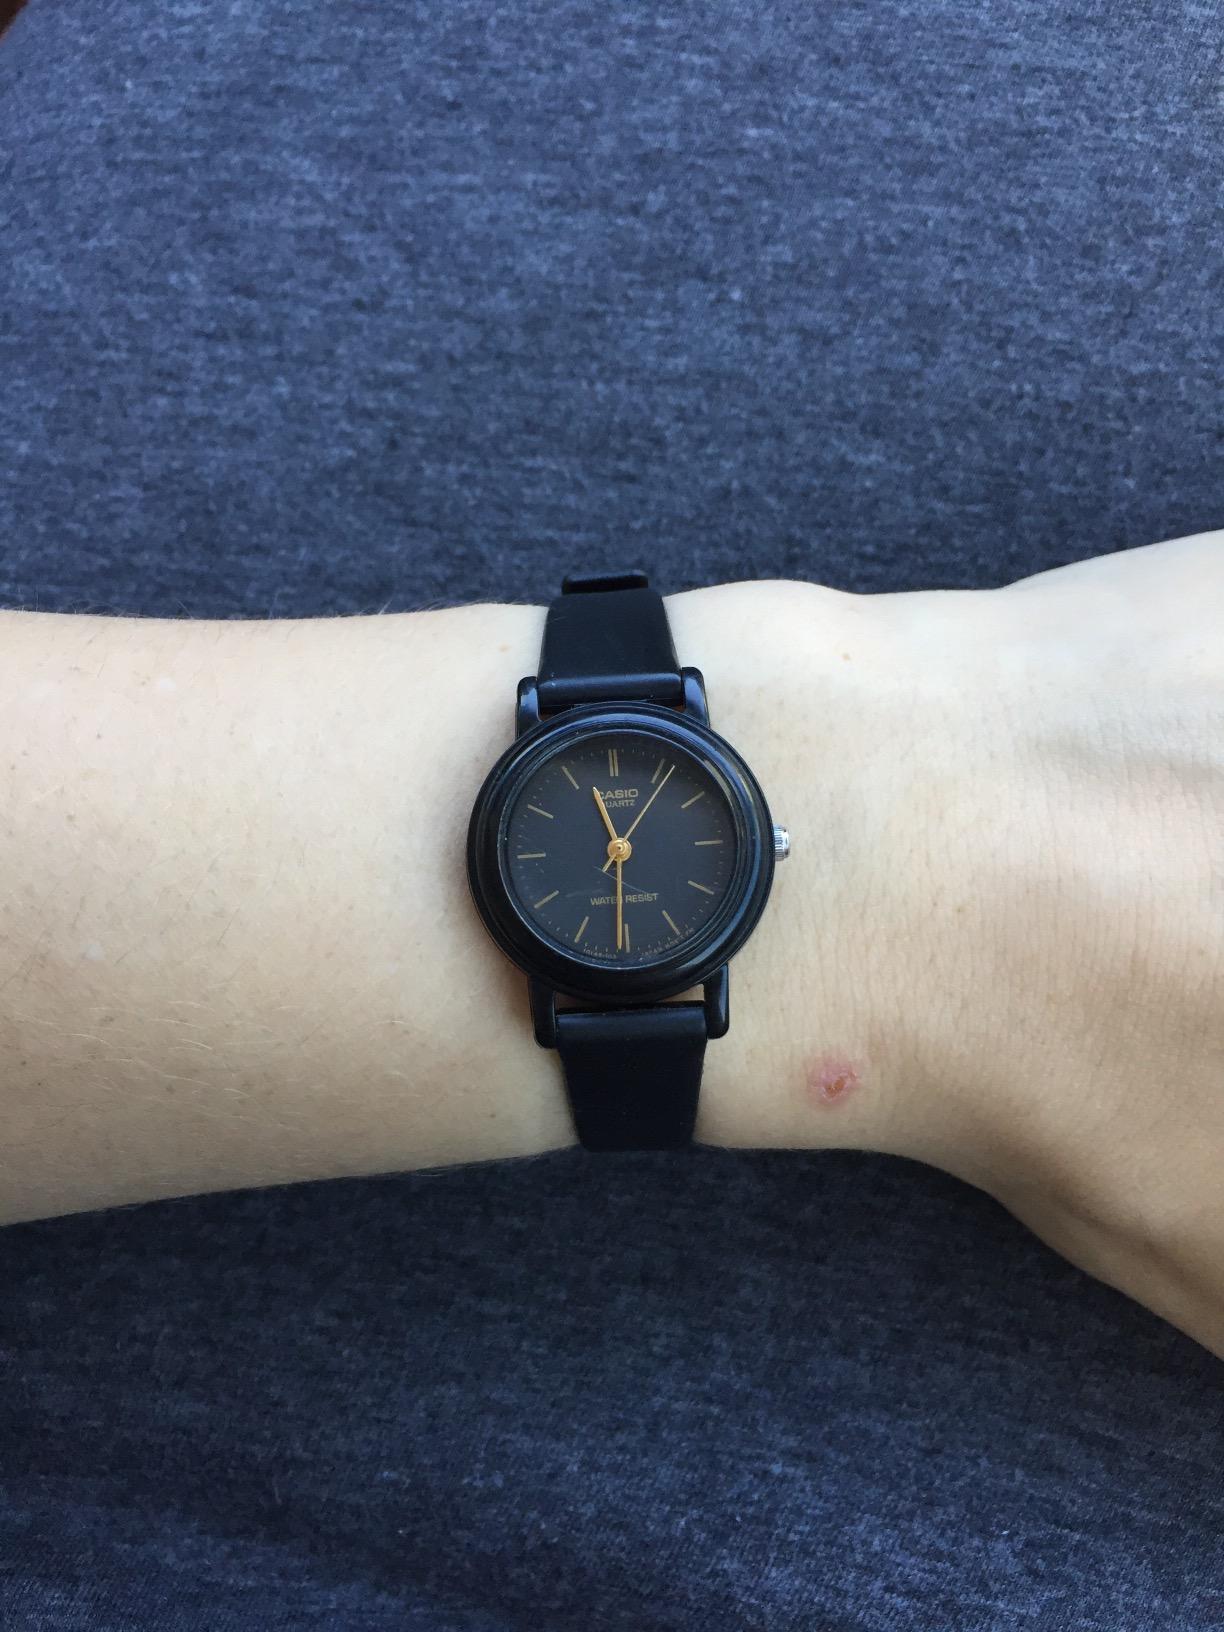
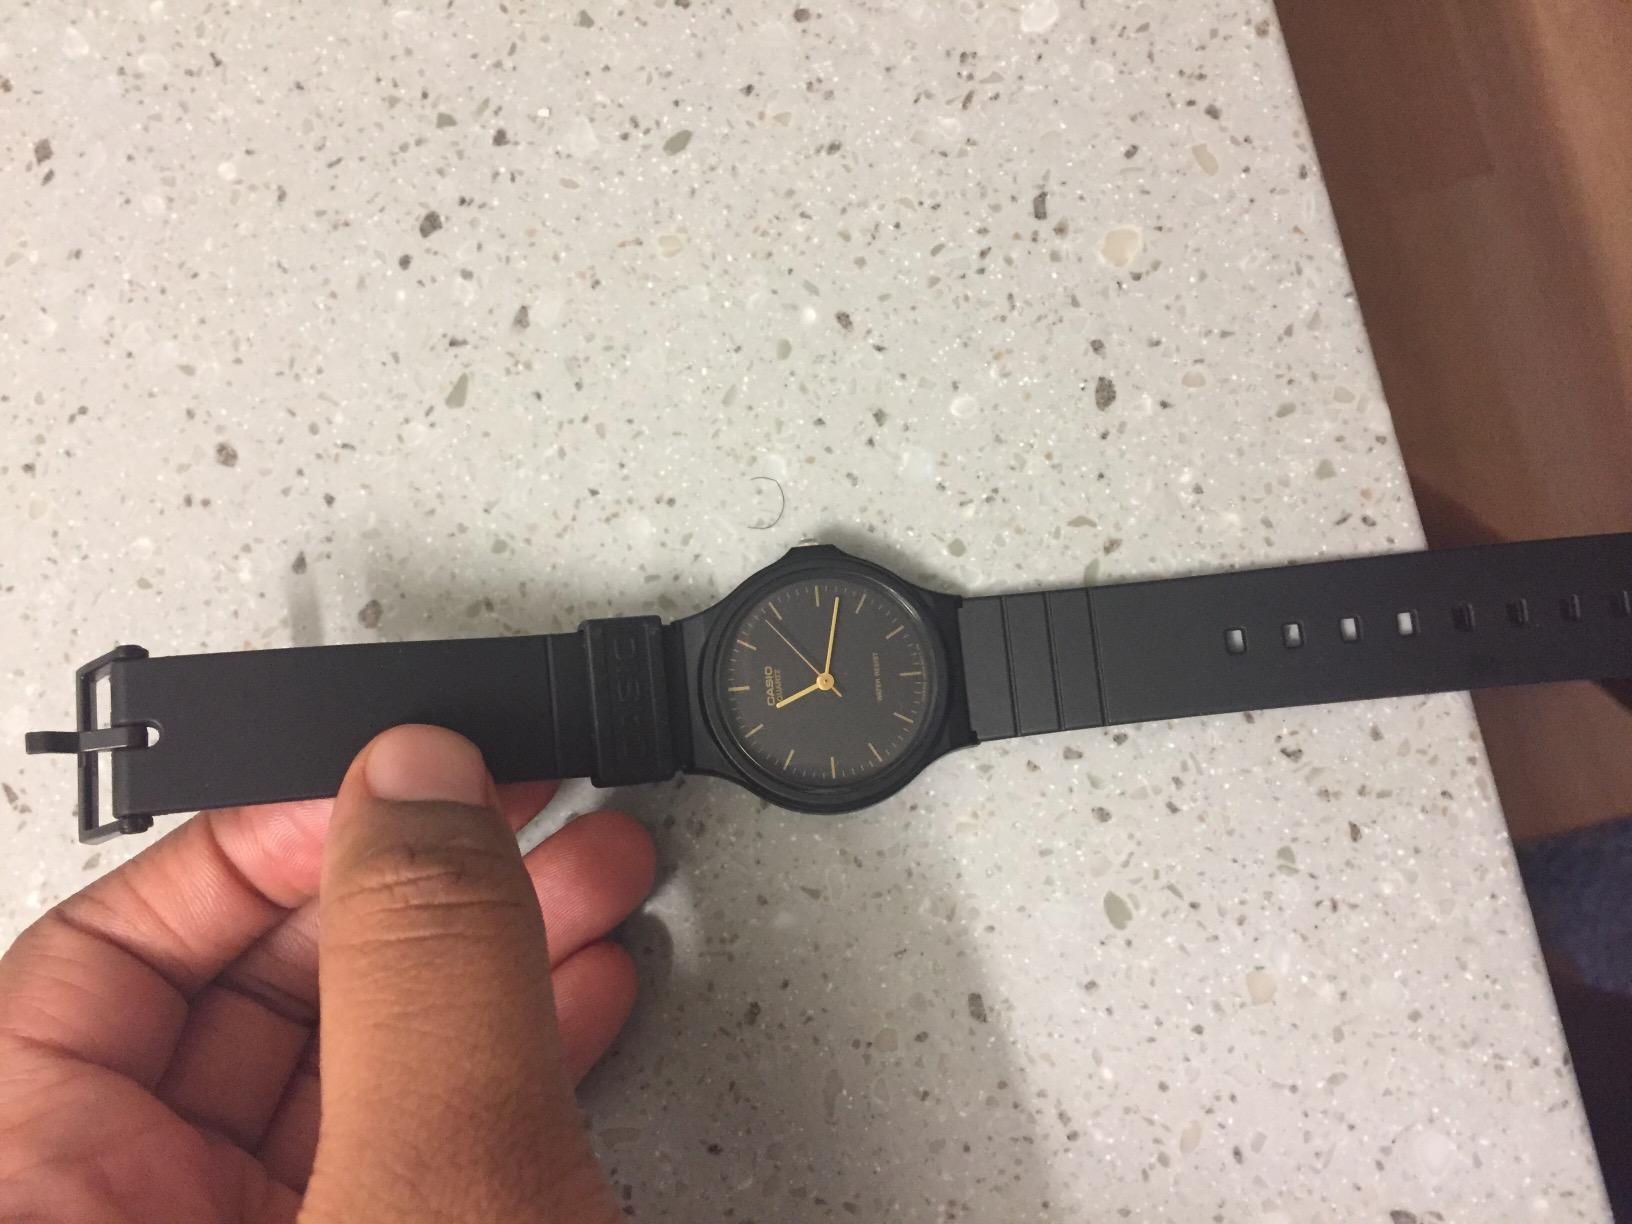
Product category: accessories_watch
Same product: no